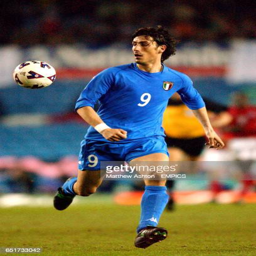
footballer keeps his eyes on the ball